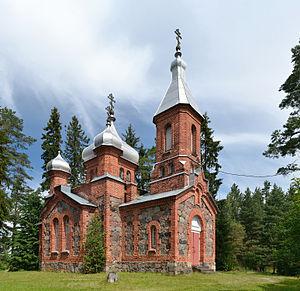
Cet article donne une liste d'églises en Estonie.